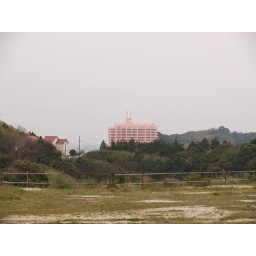
Ugly pink building in the distance